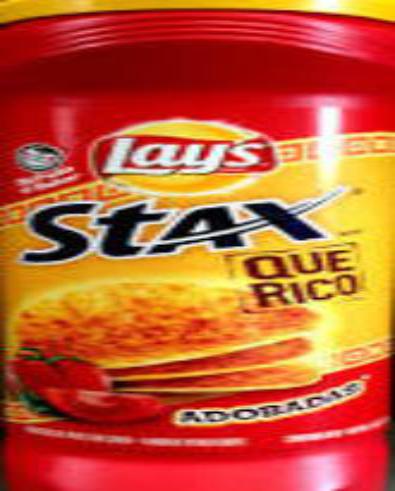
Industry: Food